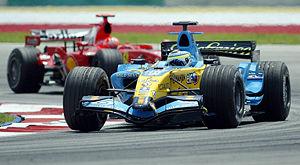
Le Grand Prix de Malaisie 2006 est la 752ᵉ course de Formule 1 courue depuis 1950 et la deuxième épreuve du championnat 2006 courue sur le Circuit international de Sepang le 19 mars 2006.